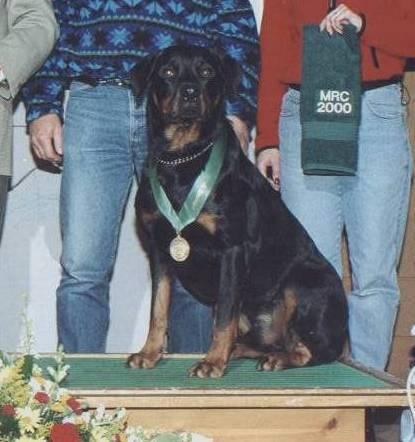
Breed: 224-n000060-Rottweiler